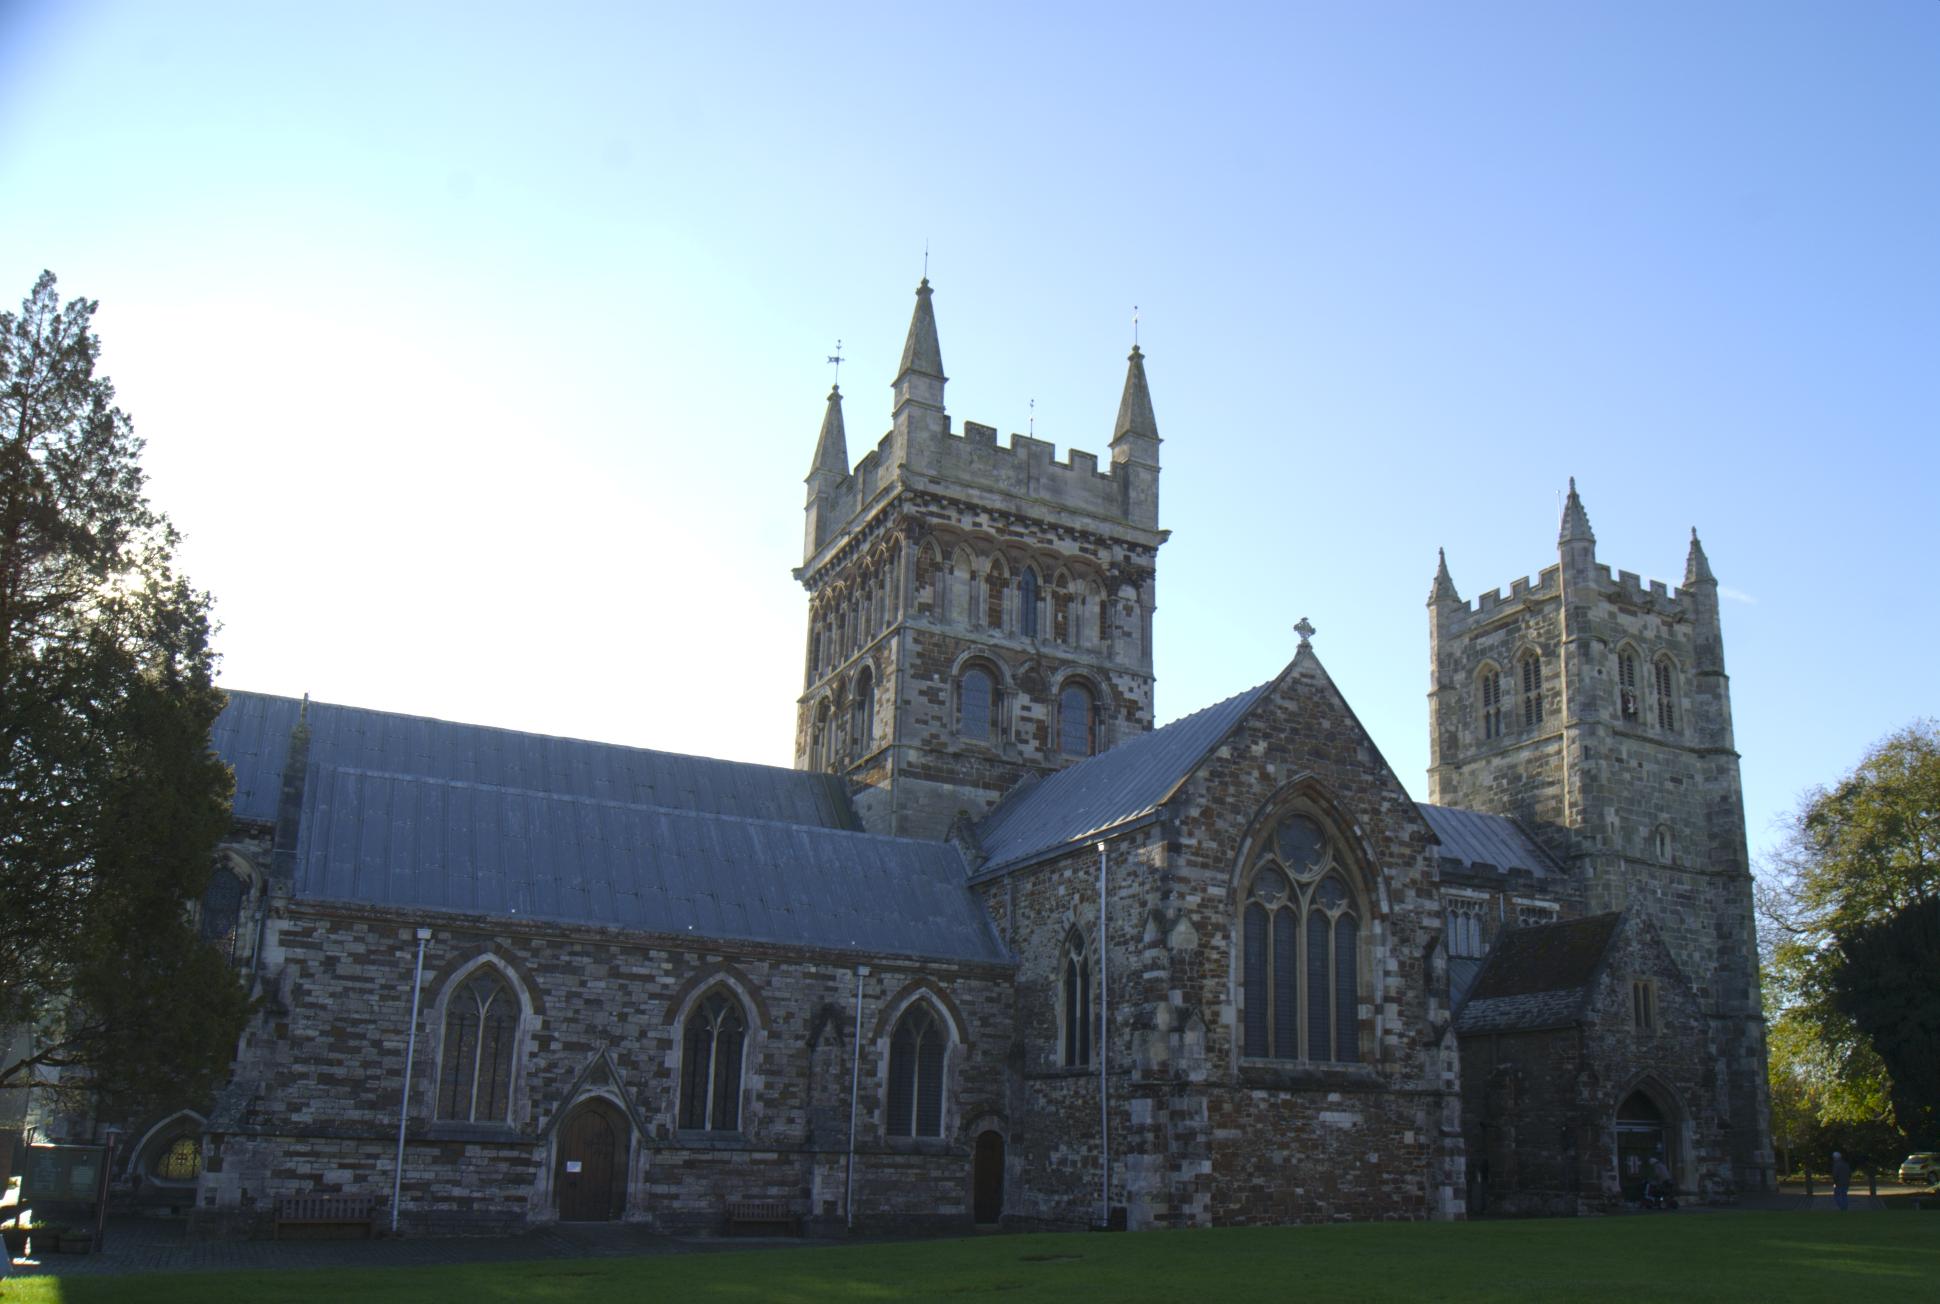
building, chateau, church, cathedral, chapel, place of worship, cool image, monastery, abbey, estate, stately home